Josette Pons

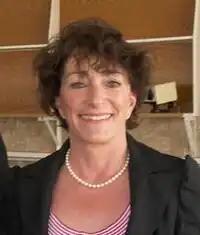
Josette Pons

Josette Pons (born 12 December 1947) is a member of the National Assembly of France. She represents the Var department, and is a member of the Union for a Popular Movement.